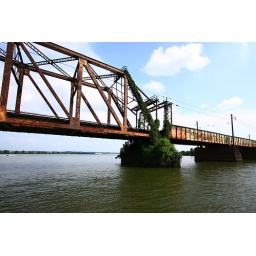
The old bridge we had to duck under